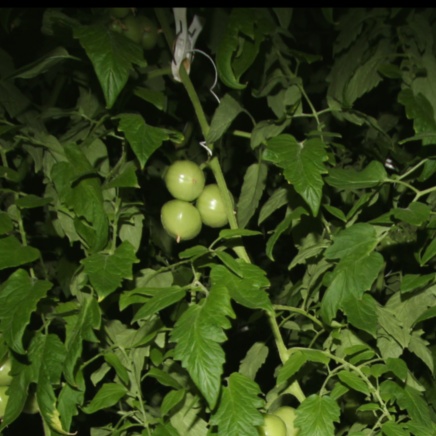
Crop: tomato